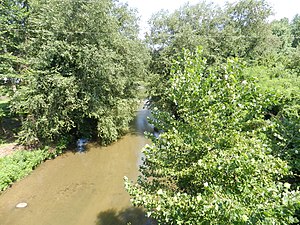
Tom Dooley / Baggrund / Før borgerkrigen
Yadkin River hvor den krydser North Carolina Highway 268 i Ferguson
Tom Dooley var soldat i den amerikanske borgerkrig. Han var egentlig døbt Thomas C. Dula. Den 1. maj 1868 blev han hængt i Statesville, i Iredell County i North Carolina, USA for mordet på Laura Foster to år tidligere. Sagen vakte stor opmærksomhed og blev omtalt i aviser så langt væk som New York City.